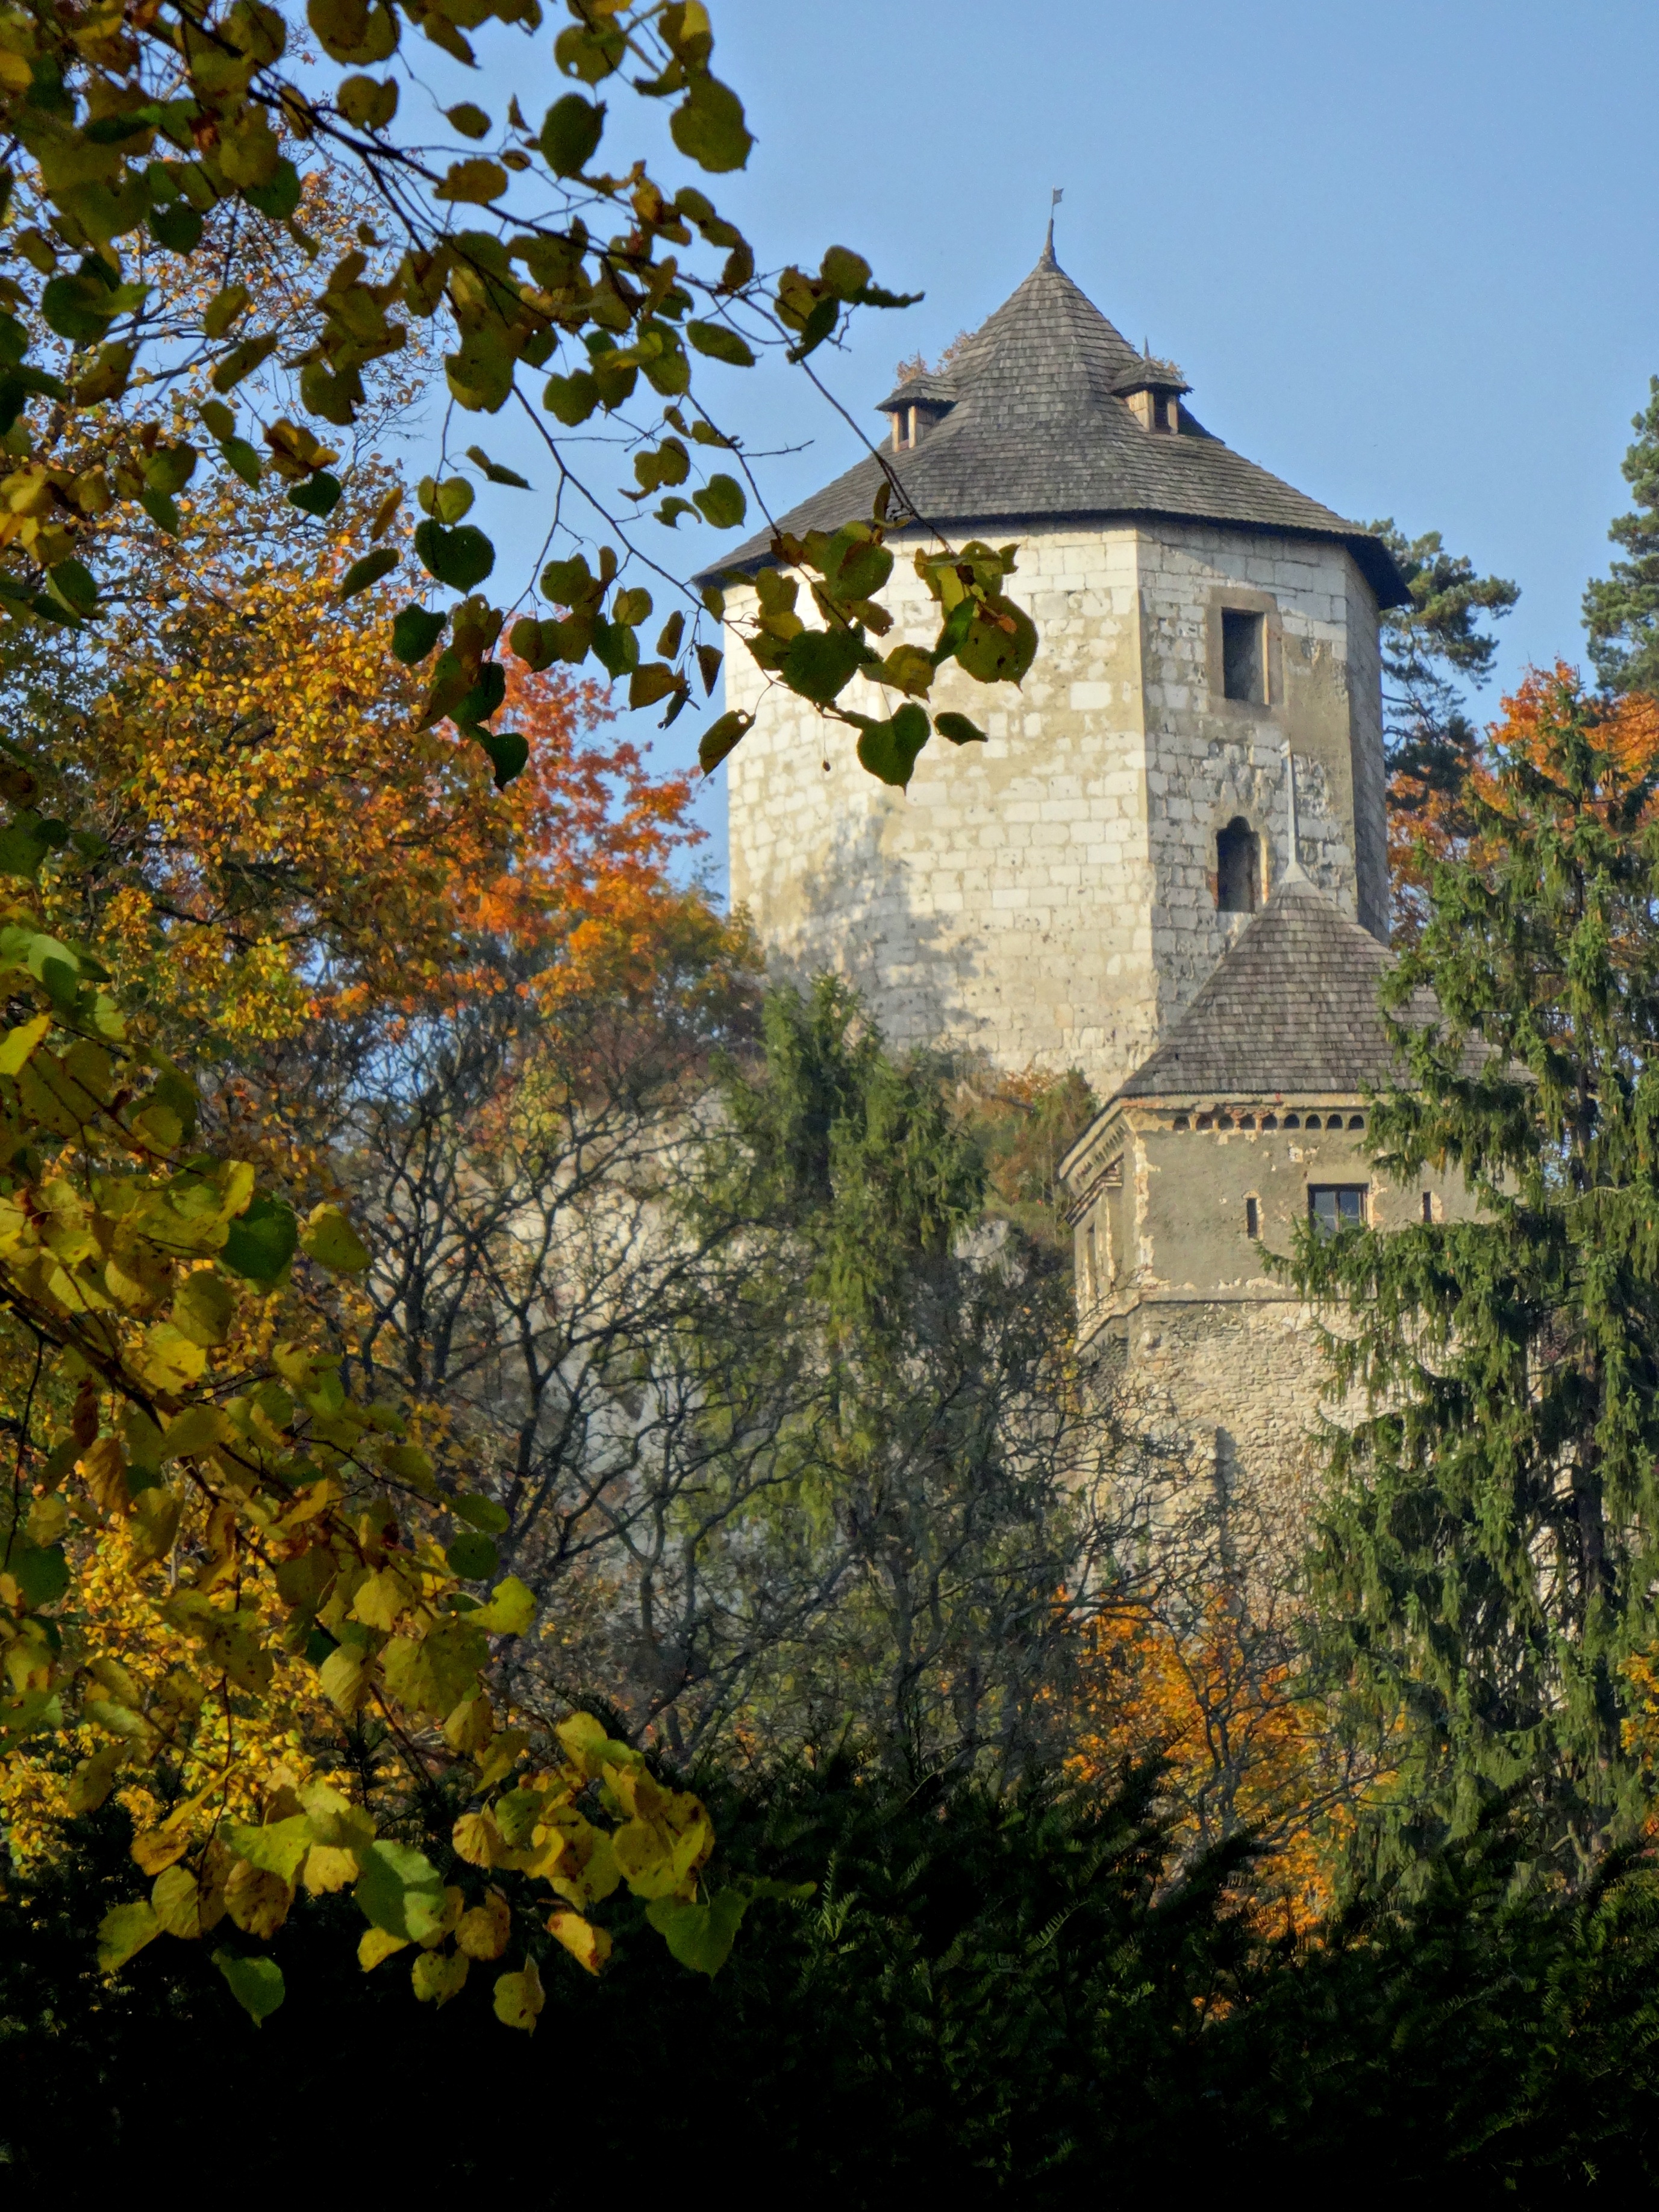
tree, plant, sunlight, leaf, flower, chateau, autumn, castle, botany, garden, flora, season, poland, history, the national park, the museum, the founding fathers, rural area, the ruins of the